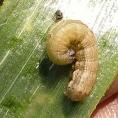
Crop: Onion
Condition: caterpillar-p